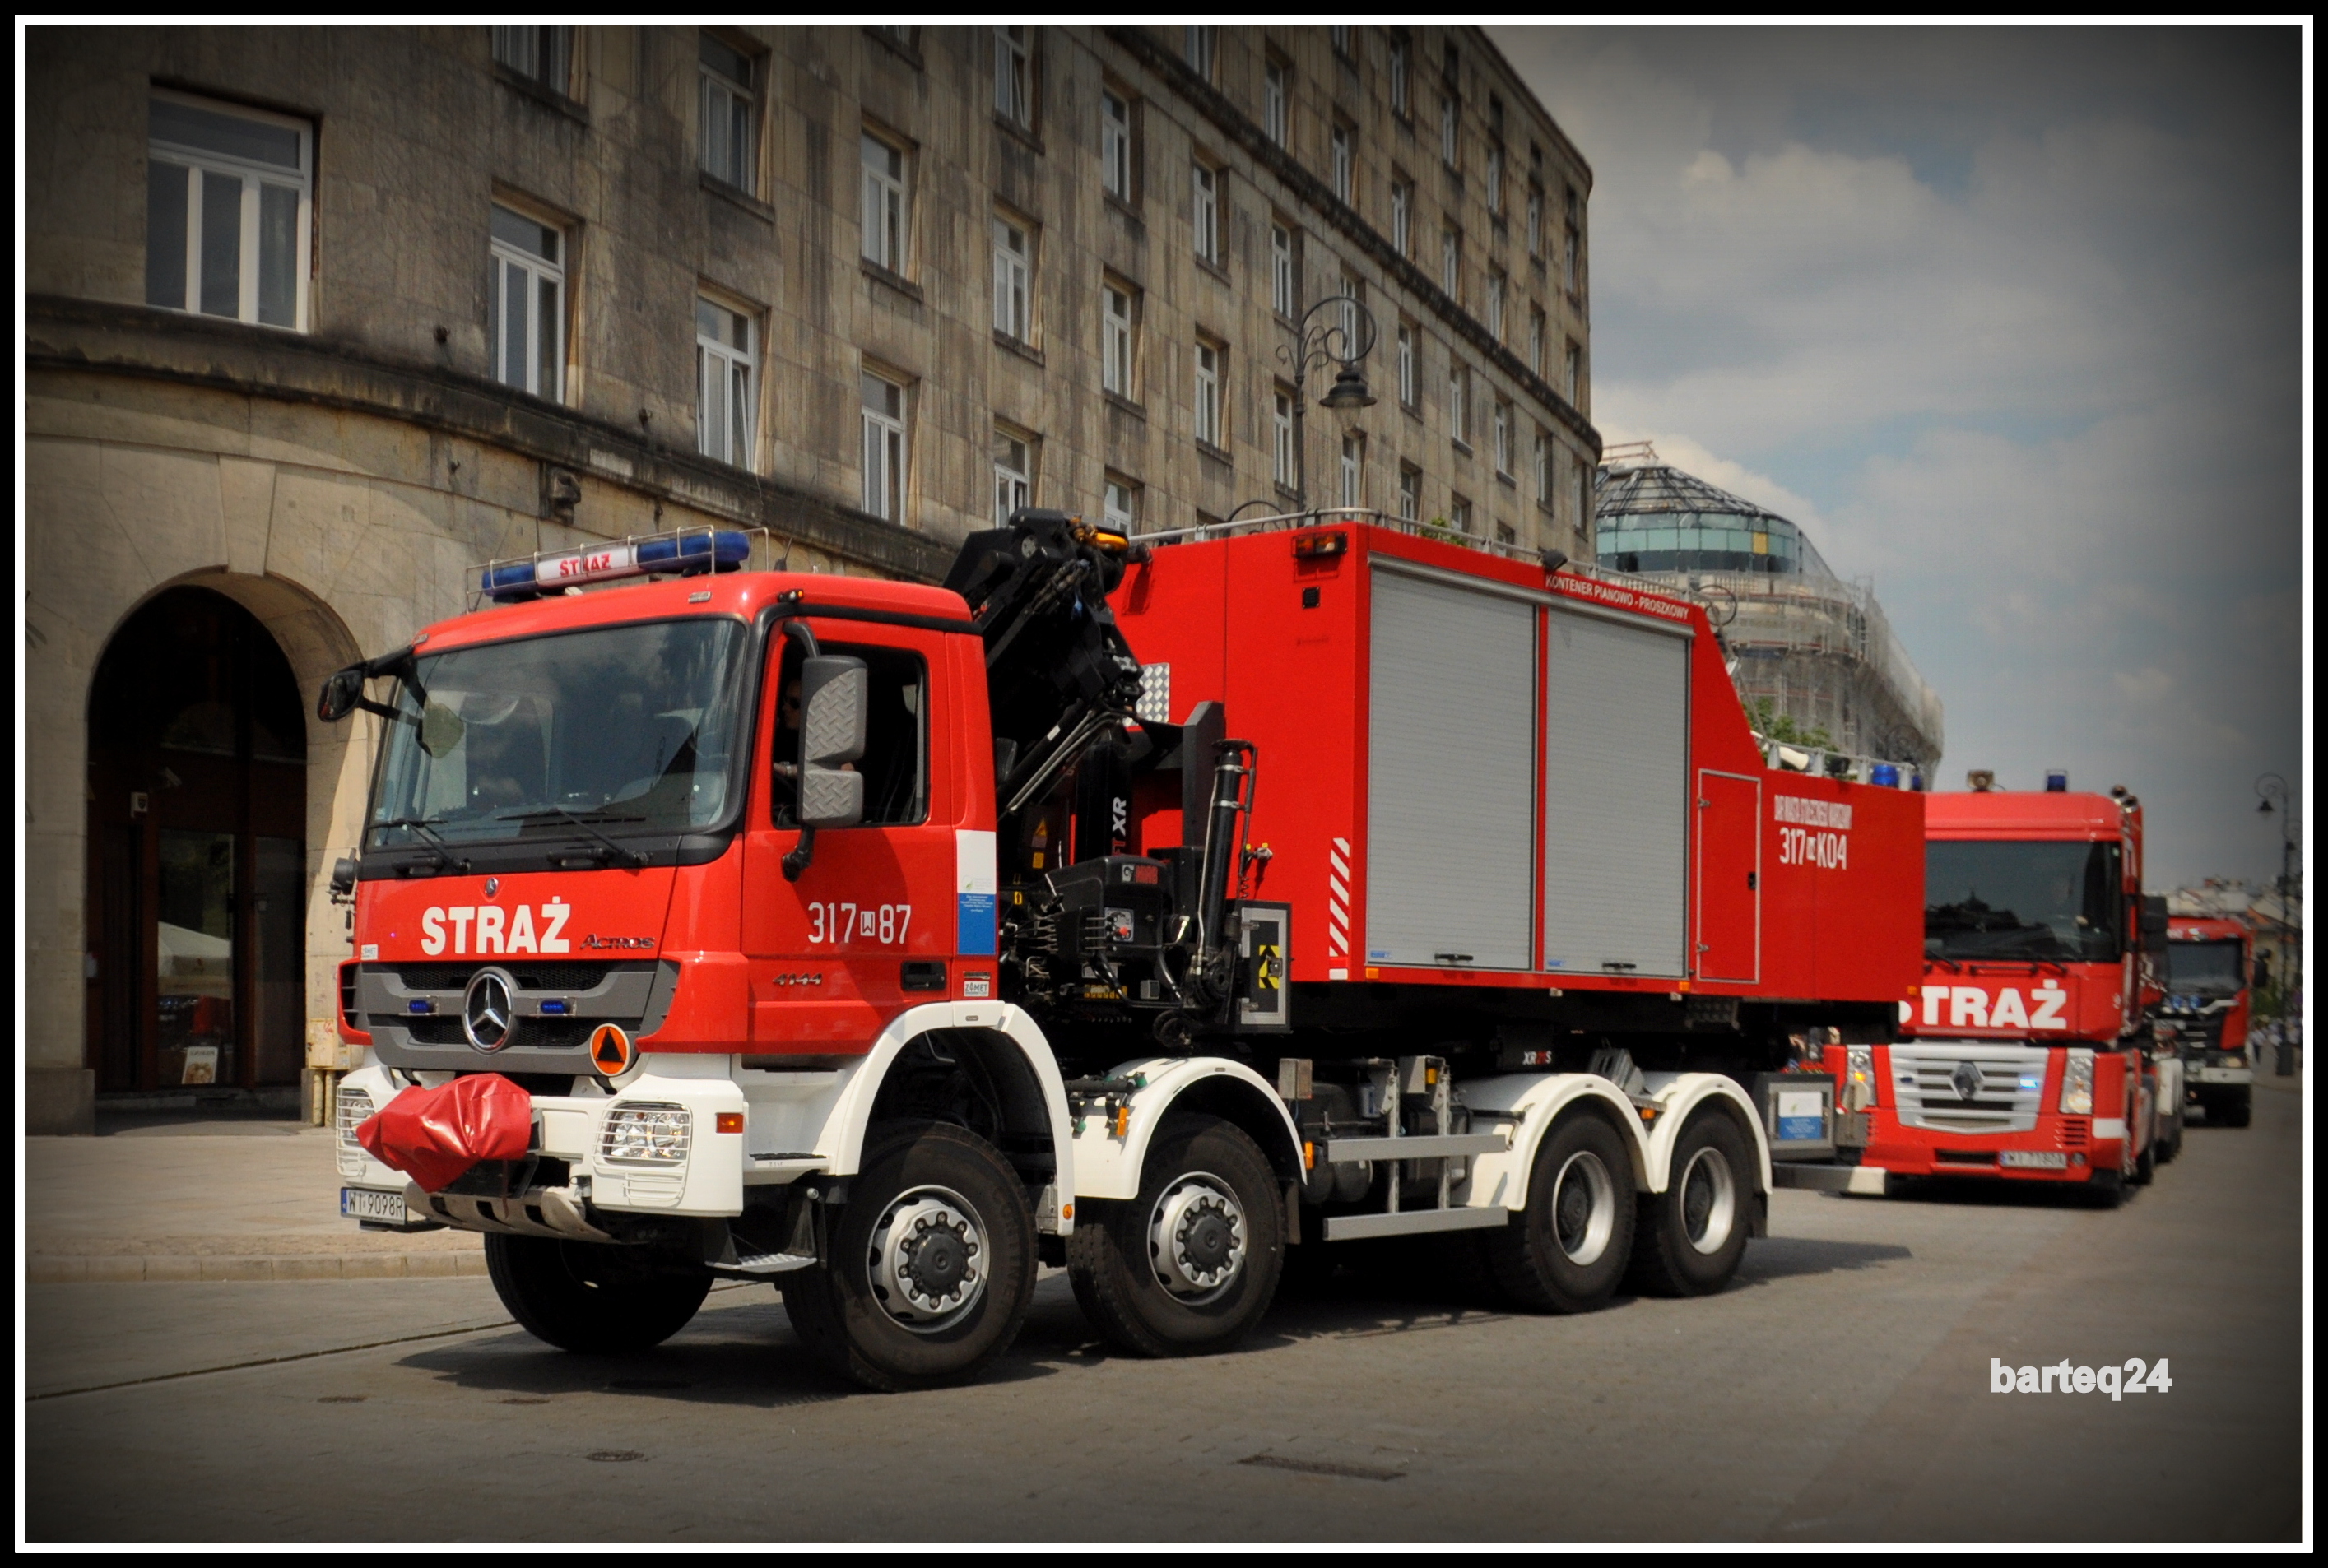
transport, europe, truck, vehicle, emergency service, fire department, poland, europa, mercedes, polska, warsaw, warszawa, mazovia, mazowsze, firedepartment, jrg17, strapoarna, actross, actross4144, commercial vehicle, fire apparatus, trailer truck